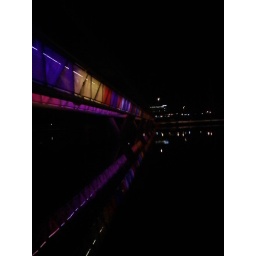
light rail bridge over tempe town lake